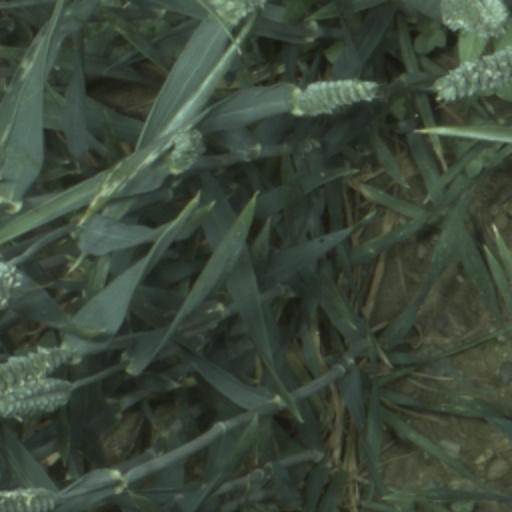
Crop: wheat